The Zit Remedy

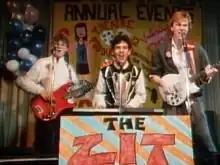
The Zit Remedy seen performing live at the Degrassi Junior High graduation dance.

The Zit Remedy, later known as The Zits, are a fictional rock band who appear in the "Degrassi" television franchise. A three-piece group with no live drummer, they are known in the show for their single song "Everybody Wants Something", of which they are shown performing on numerous occasions throughout the series. The band consists of Joey Jeremiah (Pat Mastroianni) on keyboards, Archie "Snake" Simpson (Stefan Brogren) on guitar, and Derek "Wheels" Wheeler (Neil Hope) on bass, with all three sharing lead vocals. For a brief period, Wheels is forced to give up the band for extra tutoring and is replaced by Simon Dexter (Michael Carry). The band is also referenced several times in "".